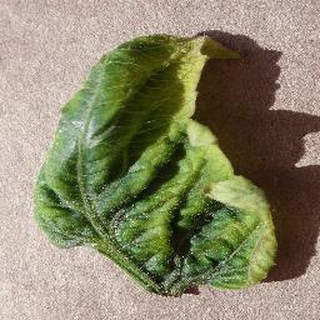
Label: tomato_yellow_leaf_curl_virus